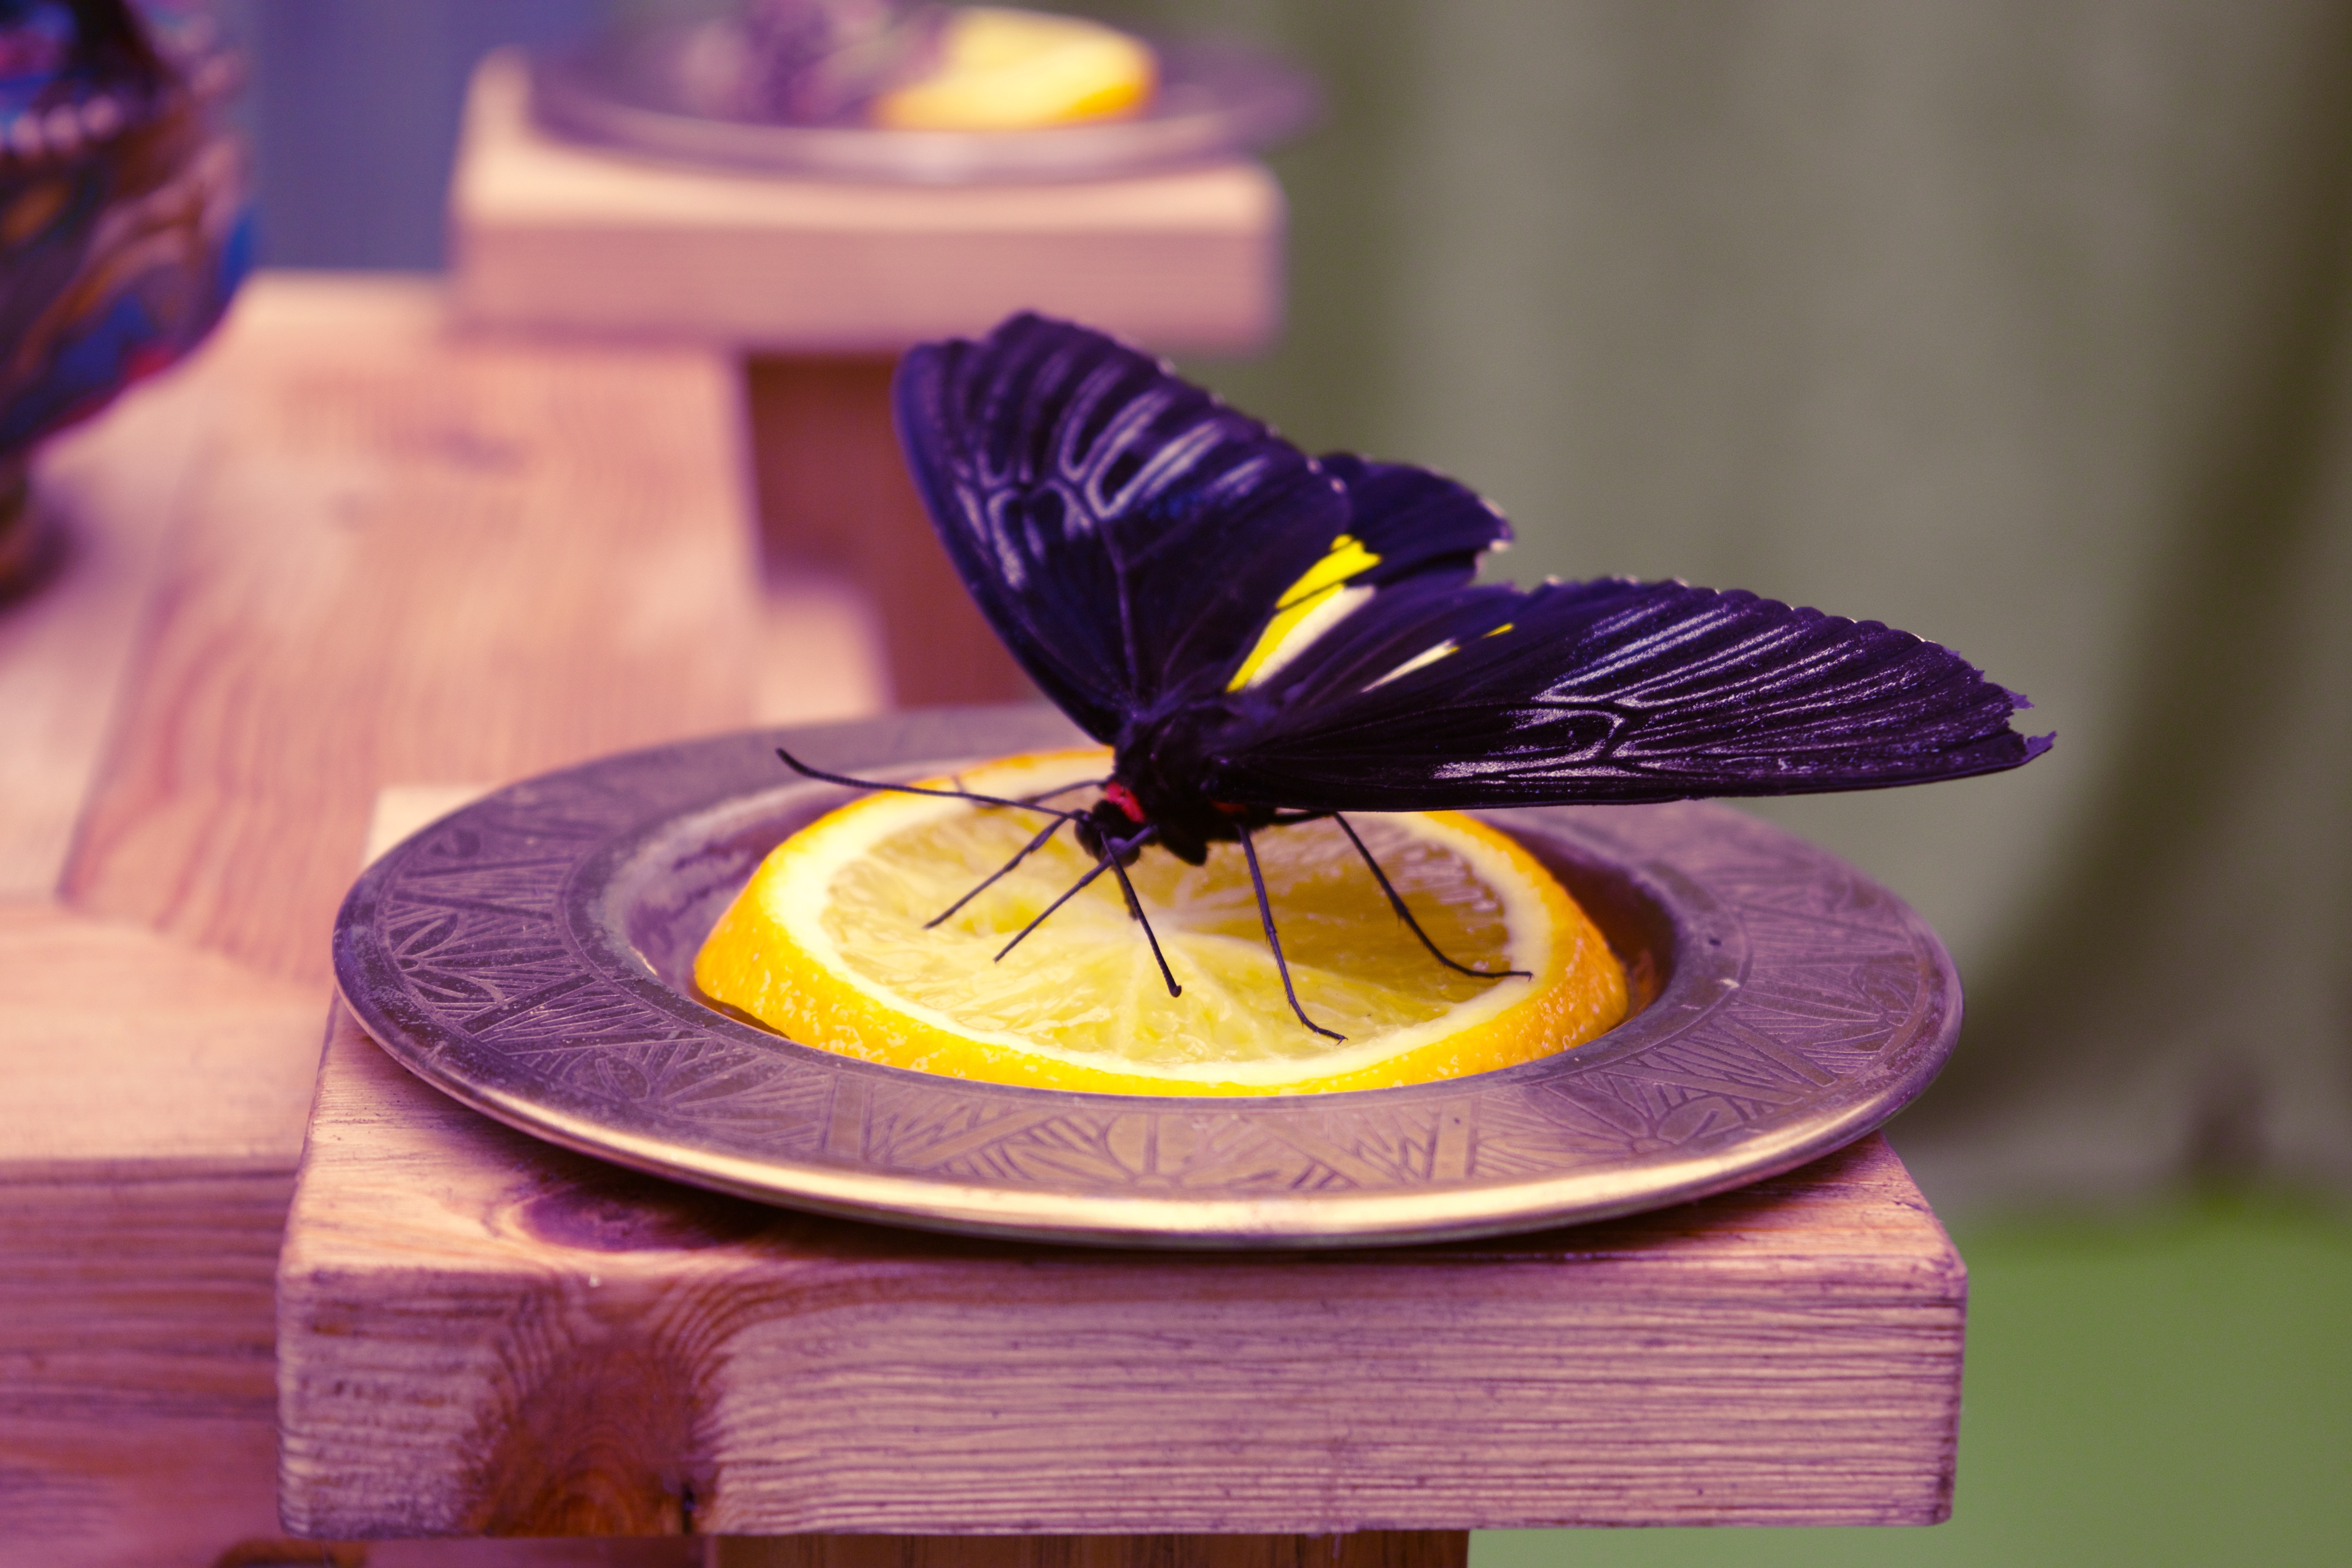
flower, purple, color, insect, blue, butterfly, yellow